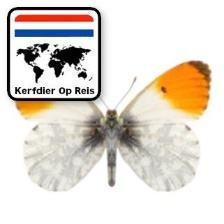
Species: ORANGE TIP
Butterfly family (ImageNet category): cabbage_butterfly